Swanhilde of Ungarnmark

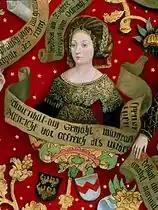
Swanhilde of Ungarnmark, Margravine of Austria

Swanhilde of Ungarnmark ("Swanhilde von der Ungarnmark"; died 1120) was an Austrian royal consort as Margravine of Austria.